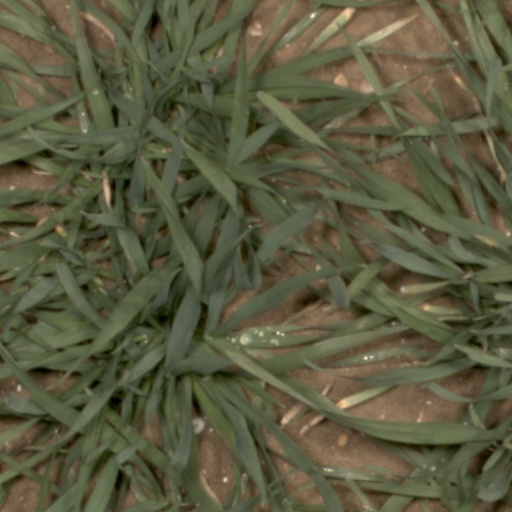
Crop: wheat